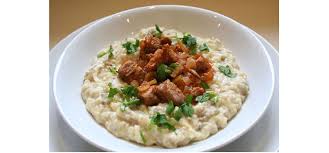
Yemek: hunkar_begendi